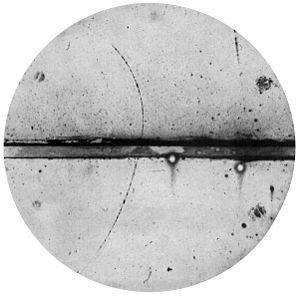
En physique des particules, le positon ou positron, encore appelé antiélectron, est l'antiparticule associée à l'électron. Il possède une charge électrique de +1 charge élémentaire, le même spin et la même masse que l'électron. C'est la première antiparticule découverte, ce qui explique qu'elle n'ait pas le nom composite d'« anti-électron ». Il est noté ⁰